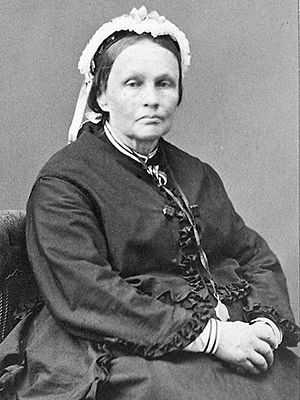
Wilhelmina Stålberg
Carolina Wilhelmina Stålberg, var en svensk forfatter, digter, oversætter og tekstforfatter. Hun arbejdede under pseudonymet Wilhelmina.